Tomás López da Torre

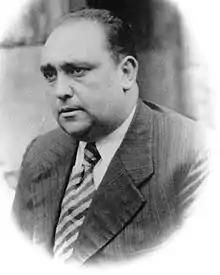
Tomás López da Torre

Tomás López da Torre (1900 – October 1, 1936) was a Spanish lawyer, alcalde and supporter of the Second Spanish Republic during the Spanish Civil War. He was born in Betanzos. He was executed by the Nationalists of Francisco Franco during the White Terror (Spain).